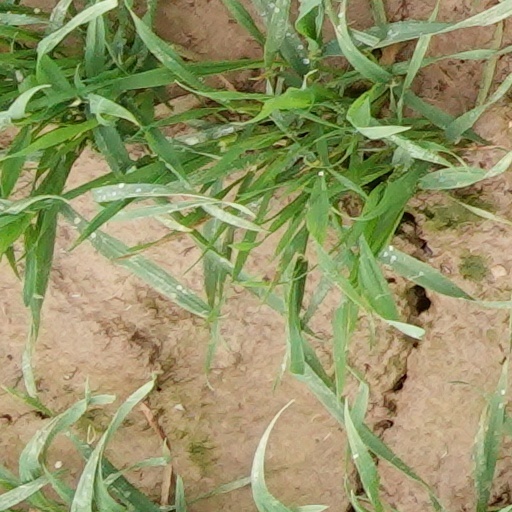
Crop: wheat